Nijmegen Devils

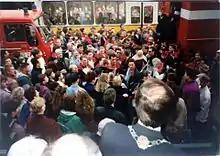
The 1993 champions outside the Nijmegen town hall

Ice hockey in Nijmegen began in 1968, with the Nijmegen Tigers winning its first national championship in 1984. At the end of the 1980s, several players moved to Rotterdam to join the short-lived Rotterdam Panda's. Beginning in the early 1990s, financial difficulties hurt the Nijmegen Tigers, forcing the team to dissolve and reform in 1994. In 2003, the Tigers went bankrupt. The Nijmegen Emperors joined the Eredivisie in 2004, winning the national championship in 2006. However, the Emperors also went bankrupt in 2006. In 2007, the Devils joined the league with a title sponsor.